Prehistoric Trackways National Monument

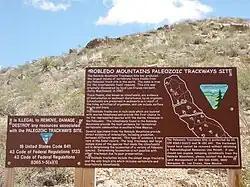
BLM sign at the discovery site

The Bureau of Land Management is in the process of writing a resource management plan for the monument to be completed in 2012. In the meantime, there are no developed hiking or equestrian trails, and only one interpretive sign. Roads are not maintained and there are no facilities. There are OHV and mountain bike trails, which are rugged and require appropriate skills and equipment.